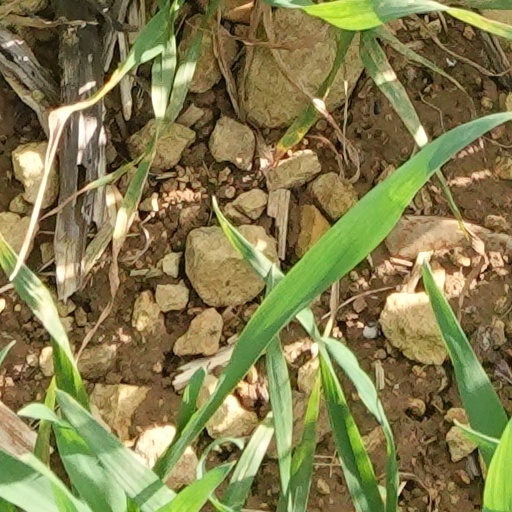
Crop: wheat